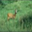
Label: deer